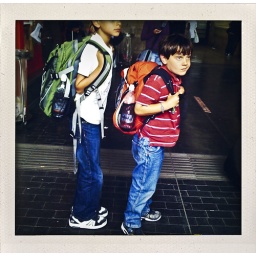
Rome, Italy. June 3, 2010. Kids carry bottled water in their backpack at Rome's Termini train station.